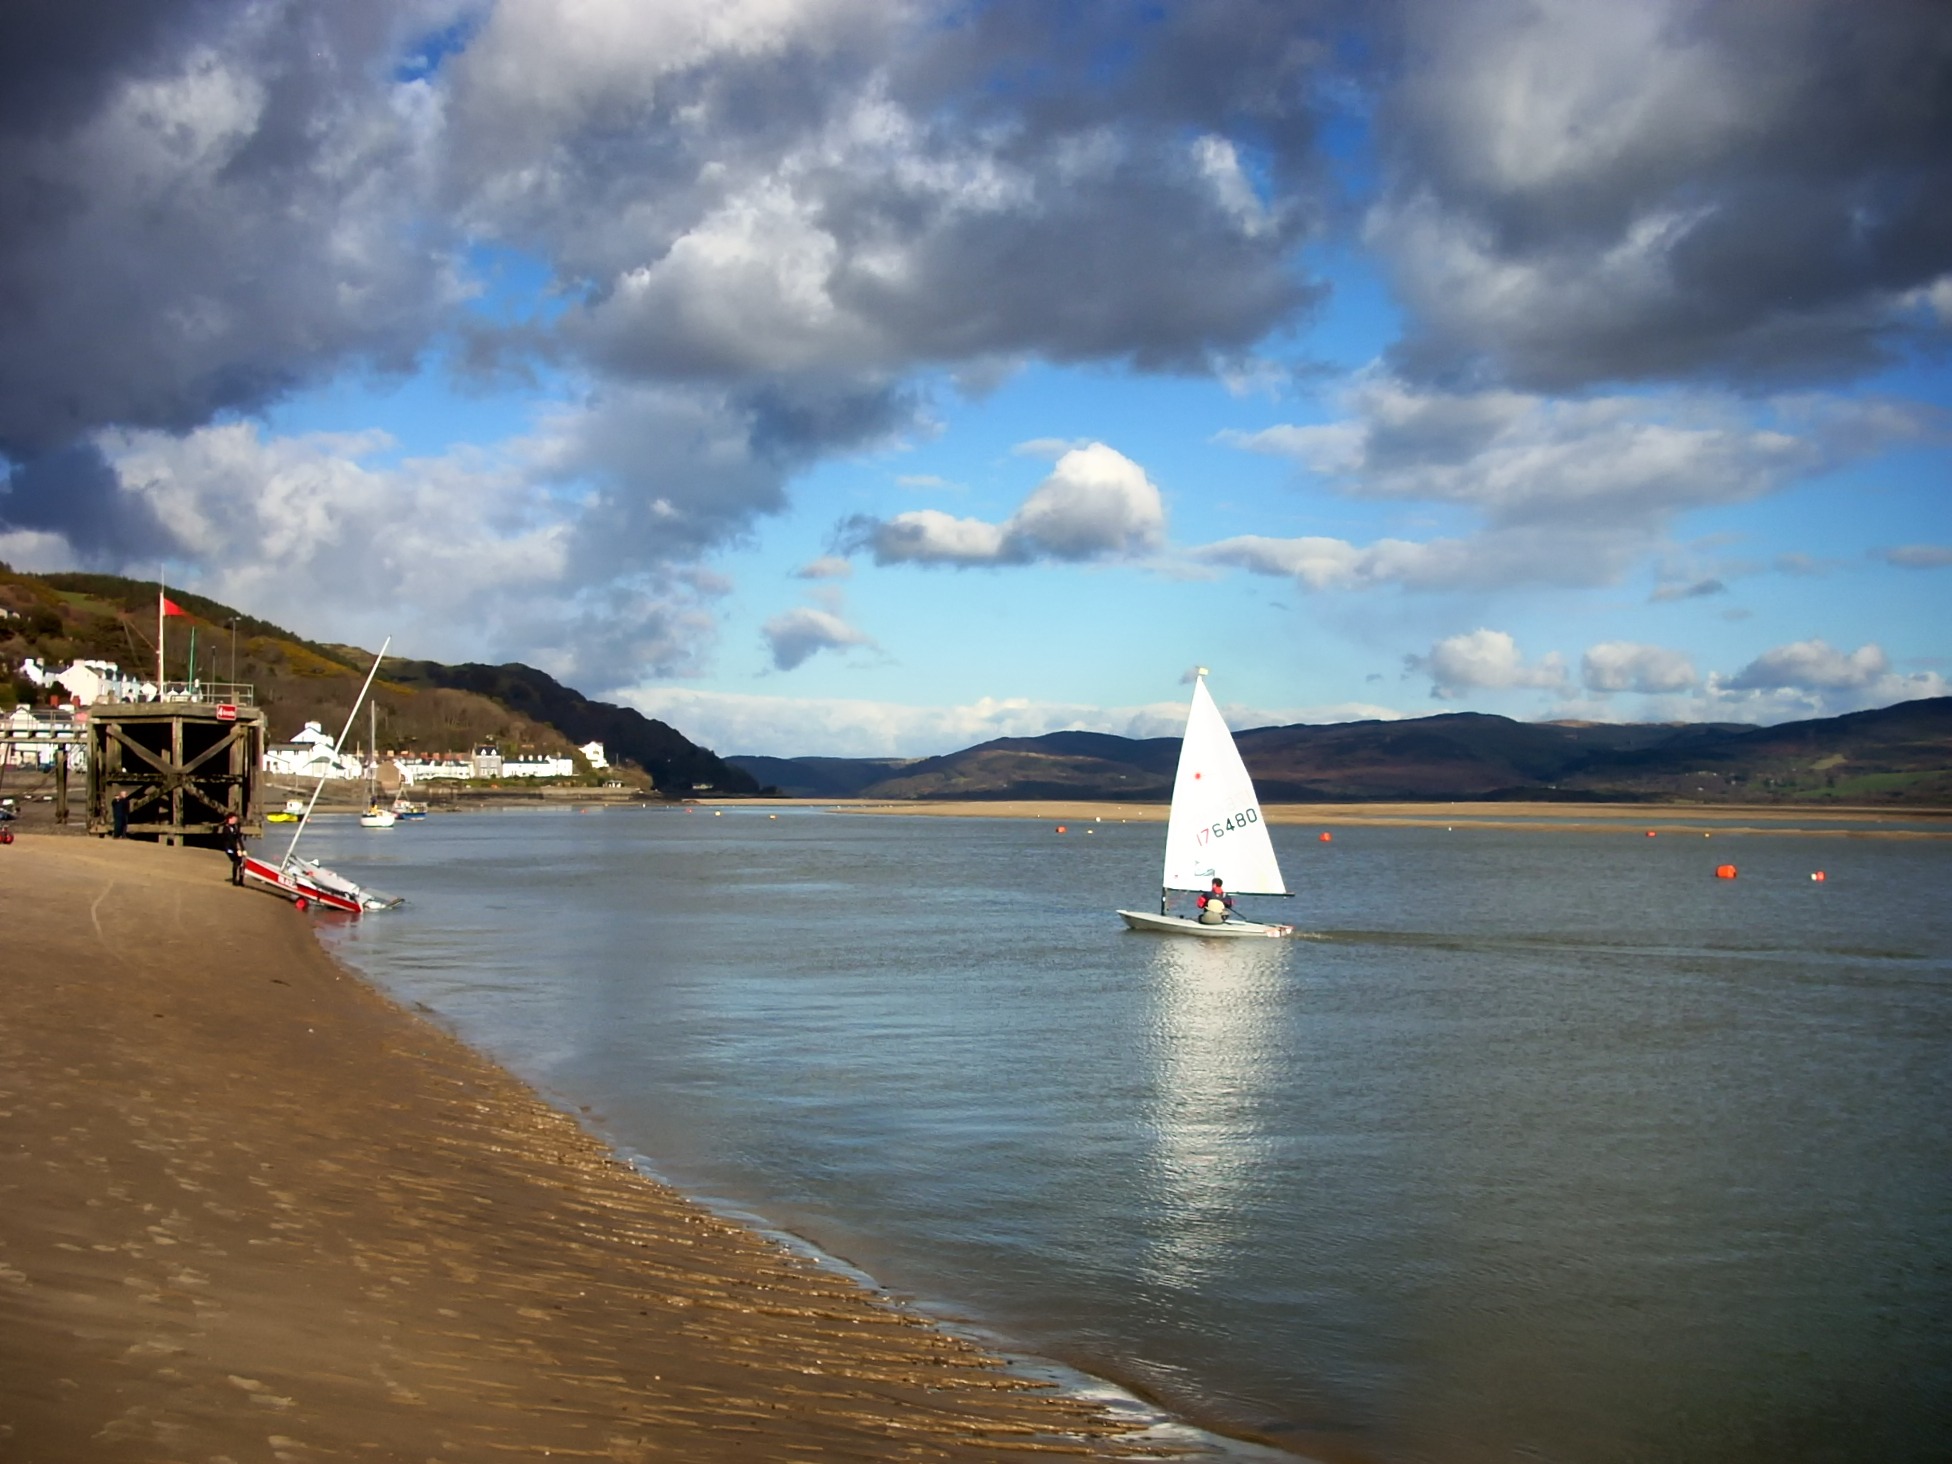
beach, sea, coast, water, nature, ocean, cloud, sky, sunset, boat, shore, wave, shoreline, dusk, evening, reflection, vehicle, bay, harbor, sailboat, body of water, england, outside, clouds, reflections, watercraft, great britain, aberdyfi